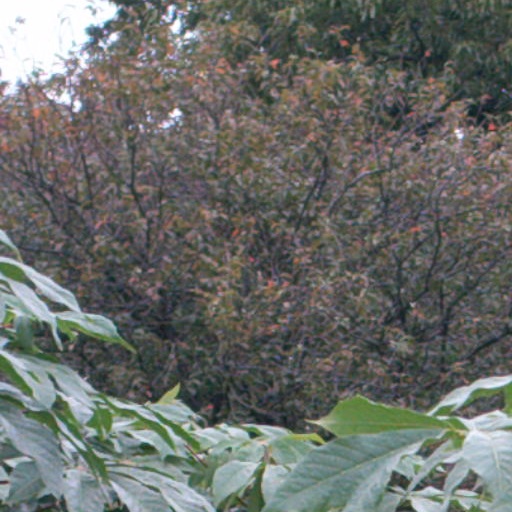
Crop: cassava